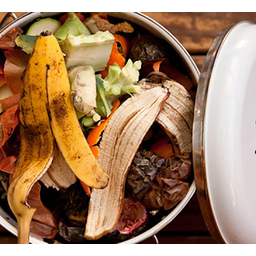
Label: trash